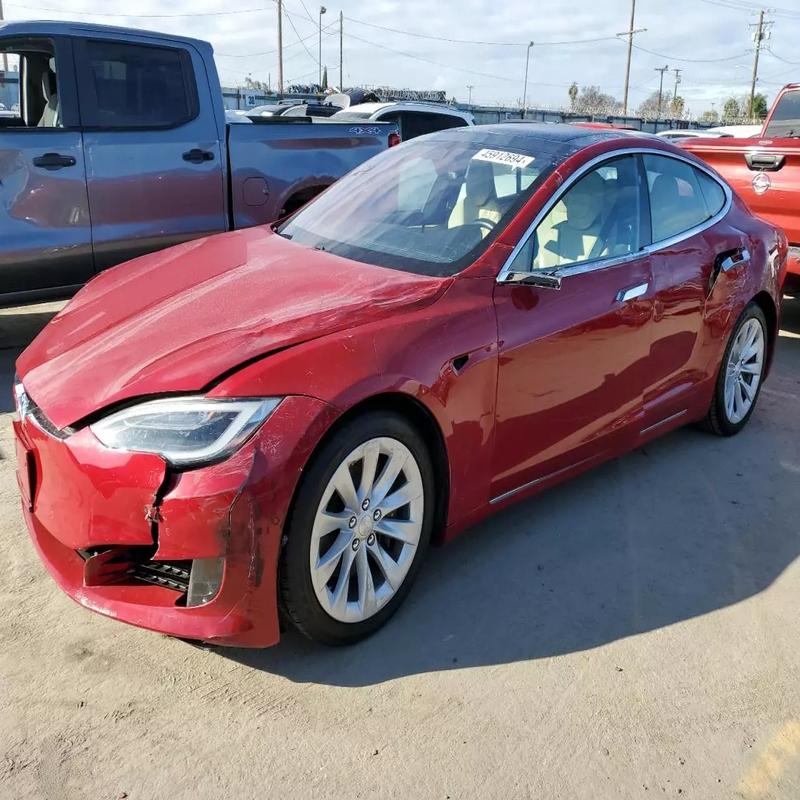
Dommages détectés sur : plaque d'immatriculation avant, pare-choc avant, capot, aile avant gauche, porte avant gauche, porte arrière gauche, aile arrière gauche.
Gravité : majeur